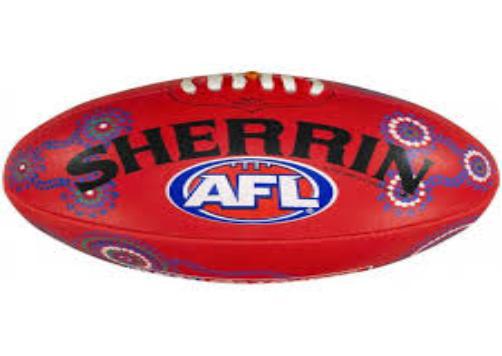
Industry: Sports